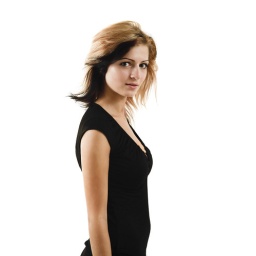
Attractive young model posing in a cute black dress - isolated on white - very high resolution